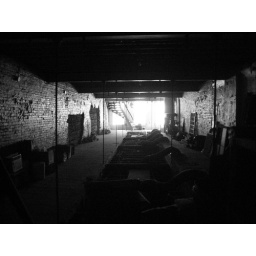
Vacant floor in a building in downtown Detroit.